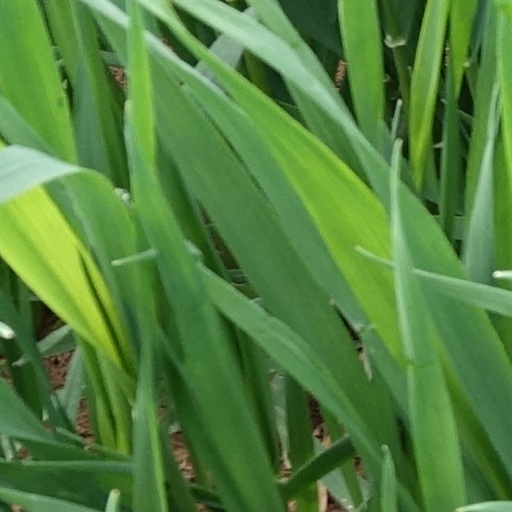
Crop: wheat